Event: Nepal Earthquake
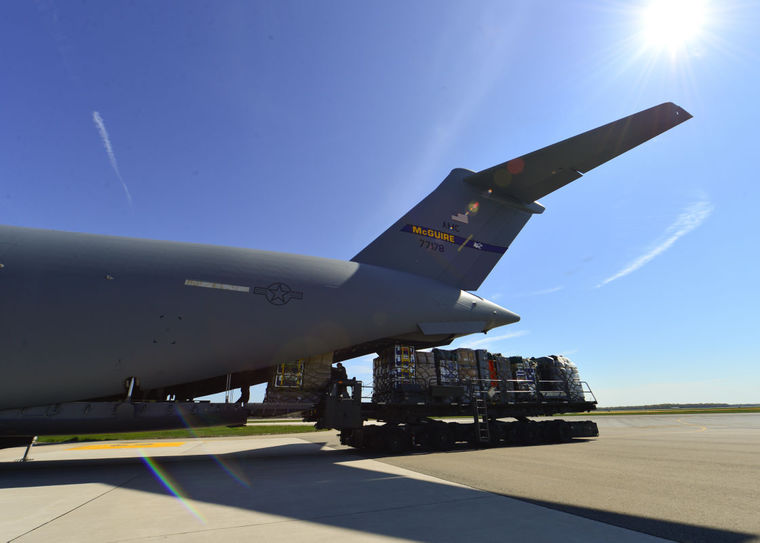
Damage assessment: no_damage